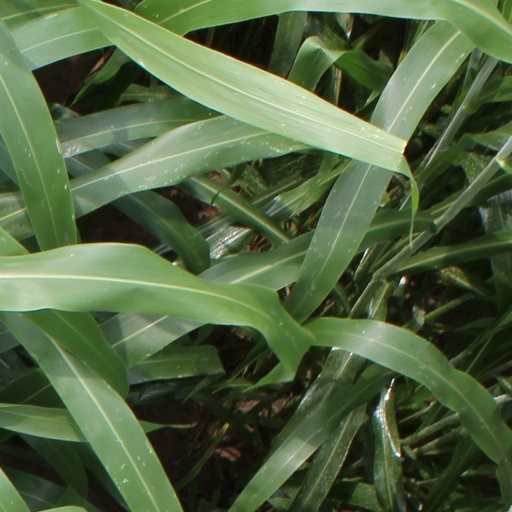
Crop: sorghum